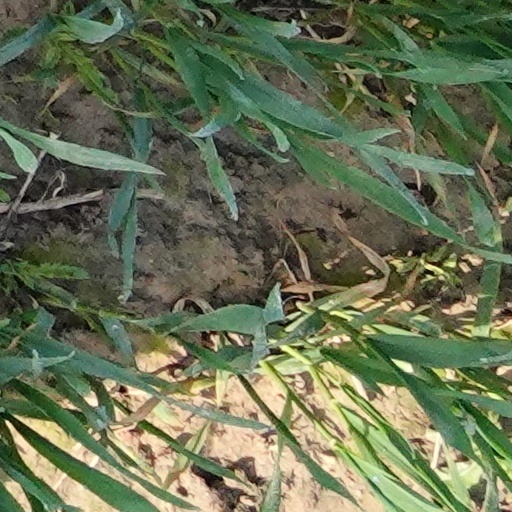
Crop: wheat